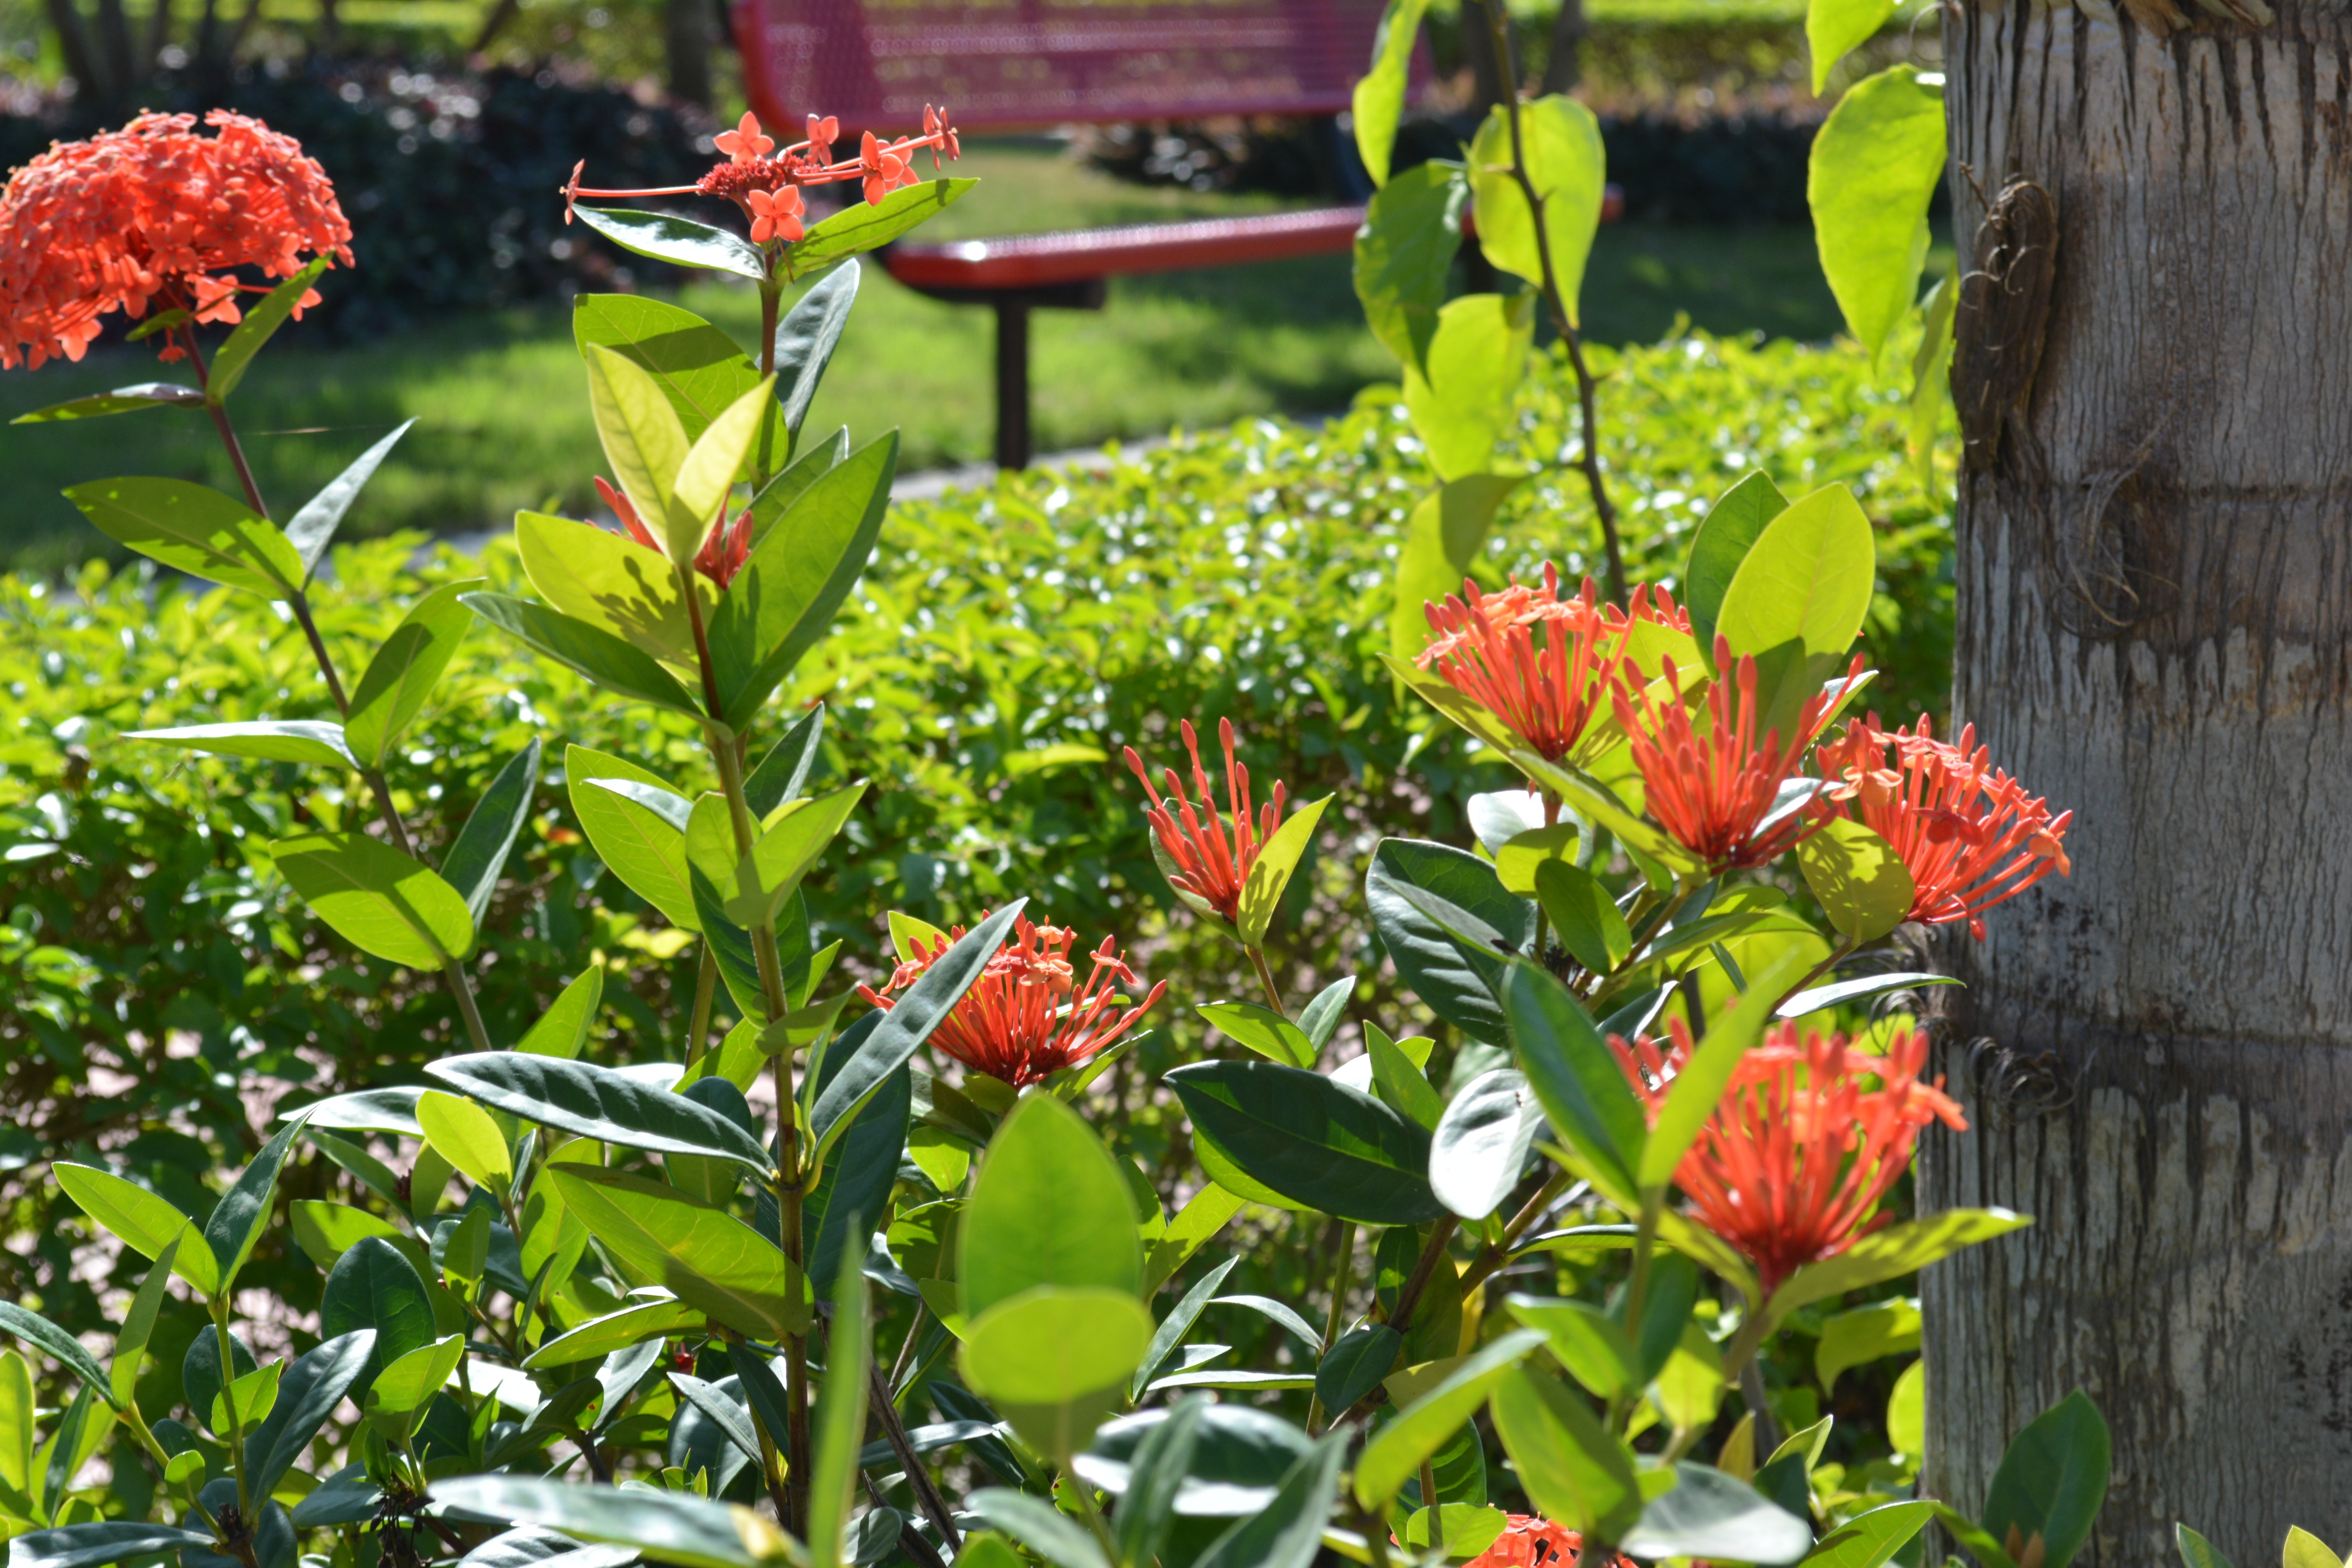
nature, plant, white, flower, spring, produce, botany, garden, flora, plants, flowers, shrub, flowering plant, land plant